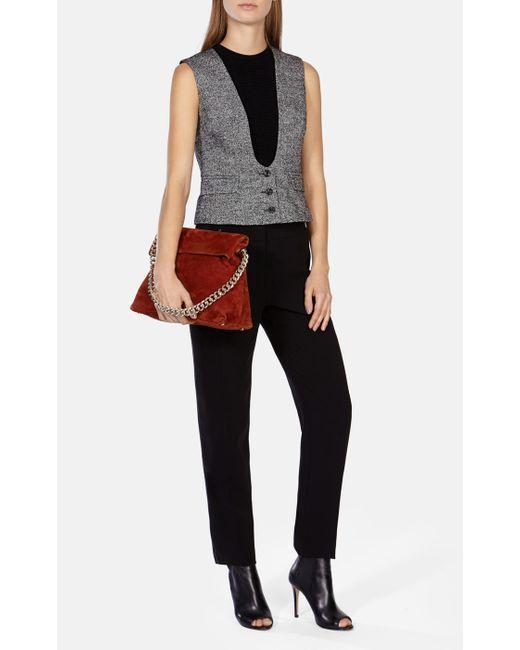
graue formale ärmellose Weste mit niedrigem Ausschnitt